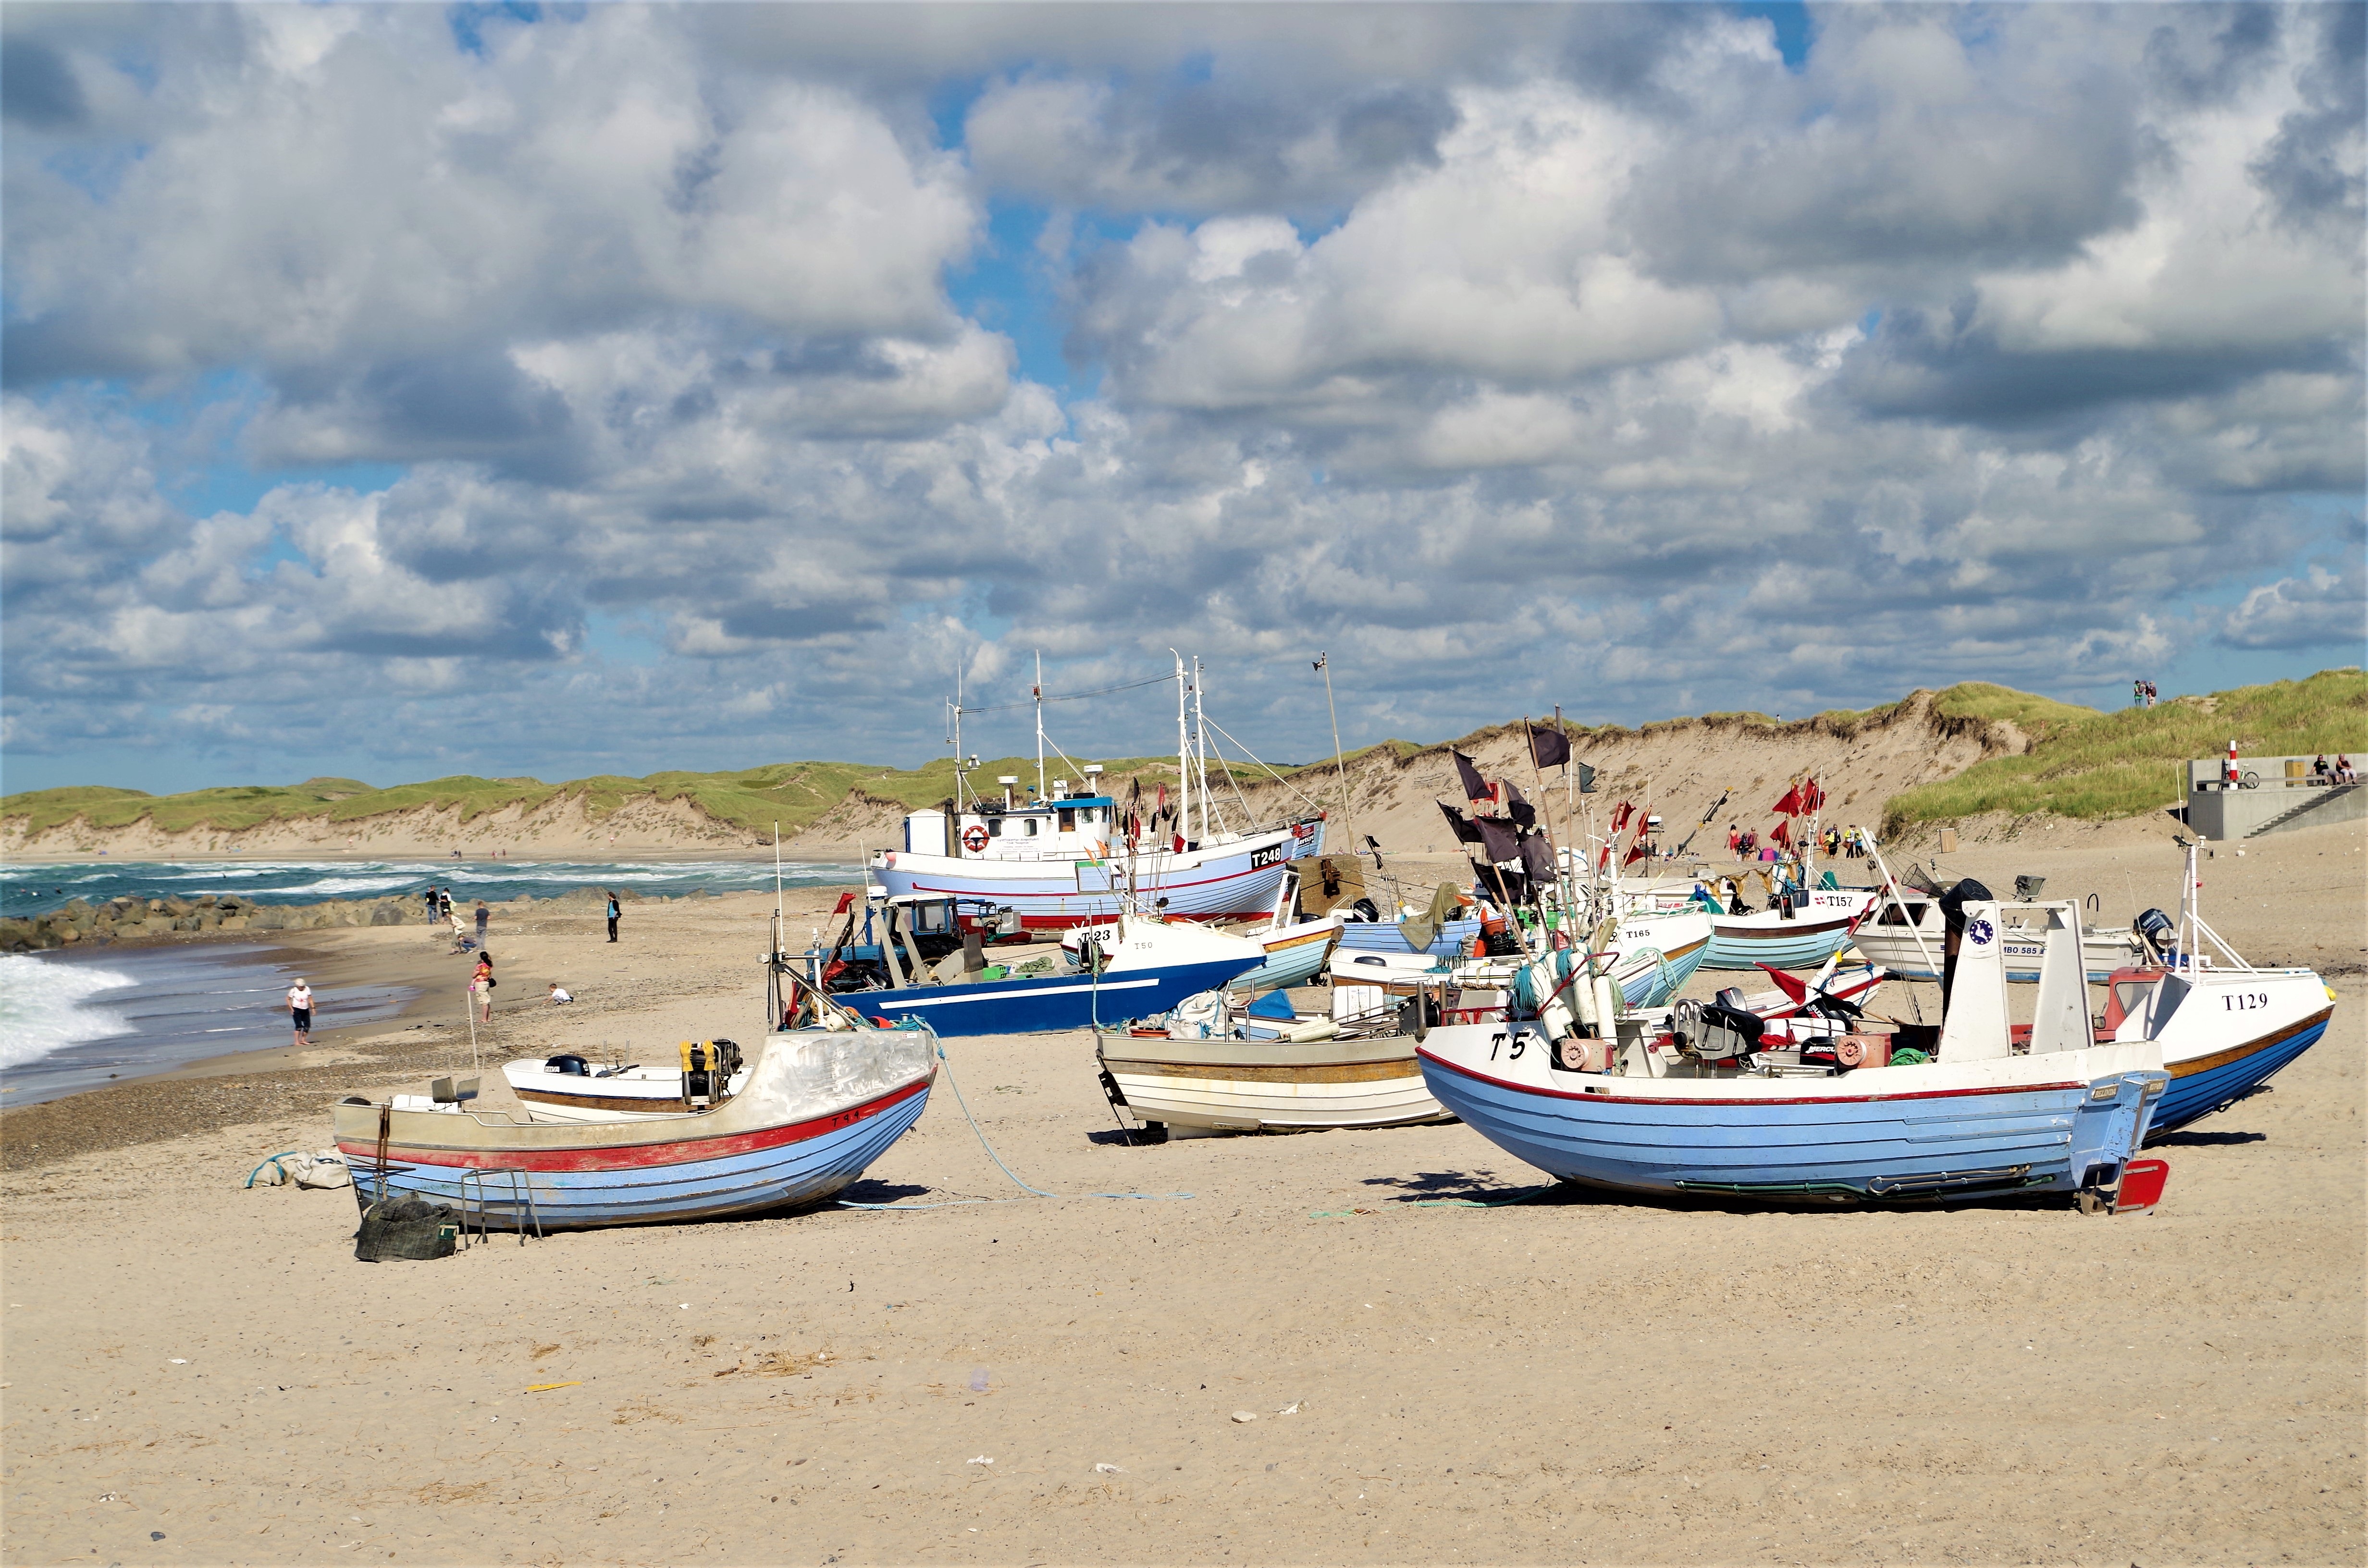
beach, sea, coast, water, sand, ocean, cloud, sky, boat, shore, wave, vacation, recreation, vehicle, holiday, bay, tourism, body of water, boating, boats, denmark, watercraft, north sea, fishing vessel, coastal and oceanic landforms, water transportation